Culture of Birmingham

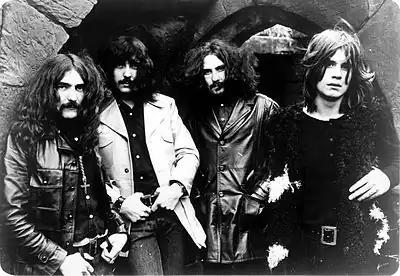
Black Sabbath, pioneers of heavy metal

During the 1960s Birmingham was the home of a music scene comparable to that of Liverpool. Although it produced no single band as big as The Beatles it was "a seething cauldron of musical activity", and the international success of groups such as The Move, The Spencer Davis Group, The Moody Blues, Traffic and the Electric Light Orchestra had a collective influence that stretched into the 1970s and beyond. The city was the birthplace of heavy metal music, with pioneering metal bands from the late 1960s and 1970s such as Black Sabbath, Judas Priest, and half of Led Zeppelin having come from Birmingham. The next decade saw the influential metal bands Napalm Death and Godflesh arise from the city. Birmingham was the birthplace of modern bhangra in the 1960s, and by the 1980s had established itself as the global centre of bhangra culture, which has grown into a global phenomenon embraced by members of the Indian diaspora worldwide from Los Angeles to Singapore. The 1970s also saw the rise of reggae and ska in the city with such bands as Steel Pulse, UB40, Musical Youth, Beshara and The Beat, expounding racial unity with politically leftist lyrics and multiracial line-ups, mirroring social currents in Birmingham at that time.